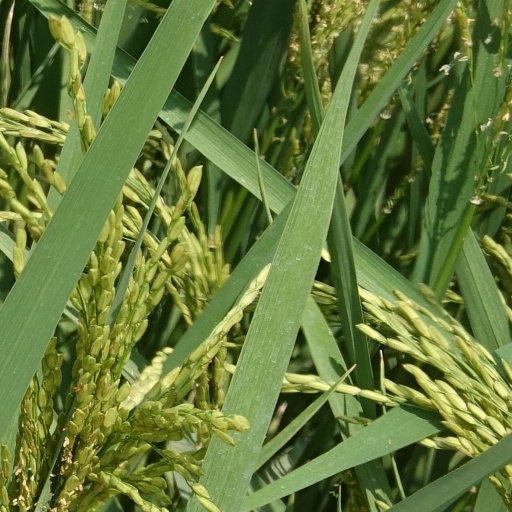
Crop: rice